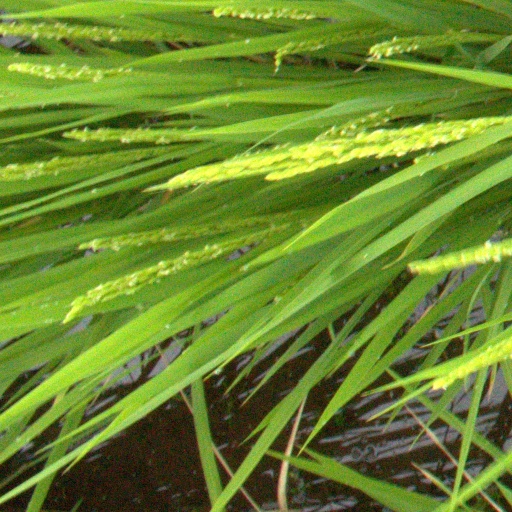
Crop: rice